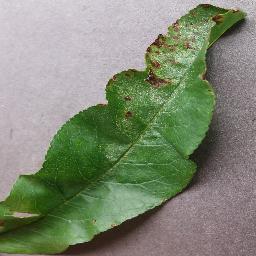
Label: Peach___Bacterial_spot